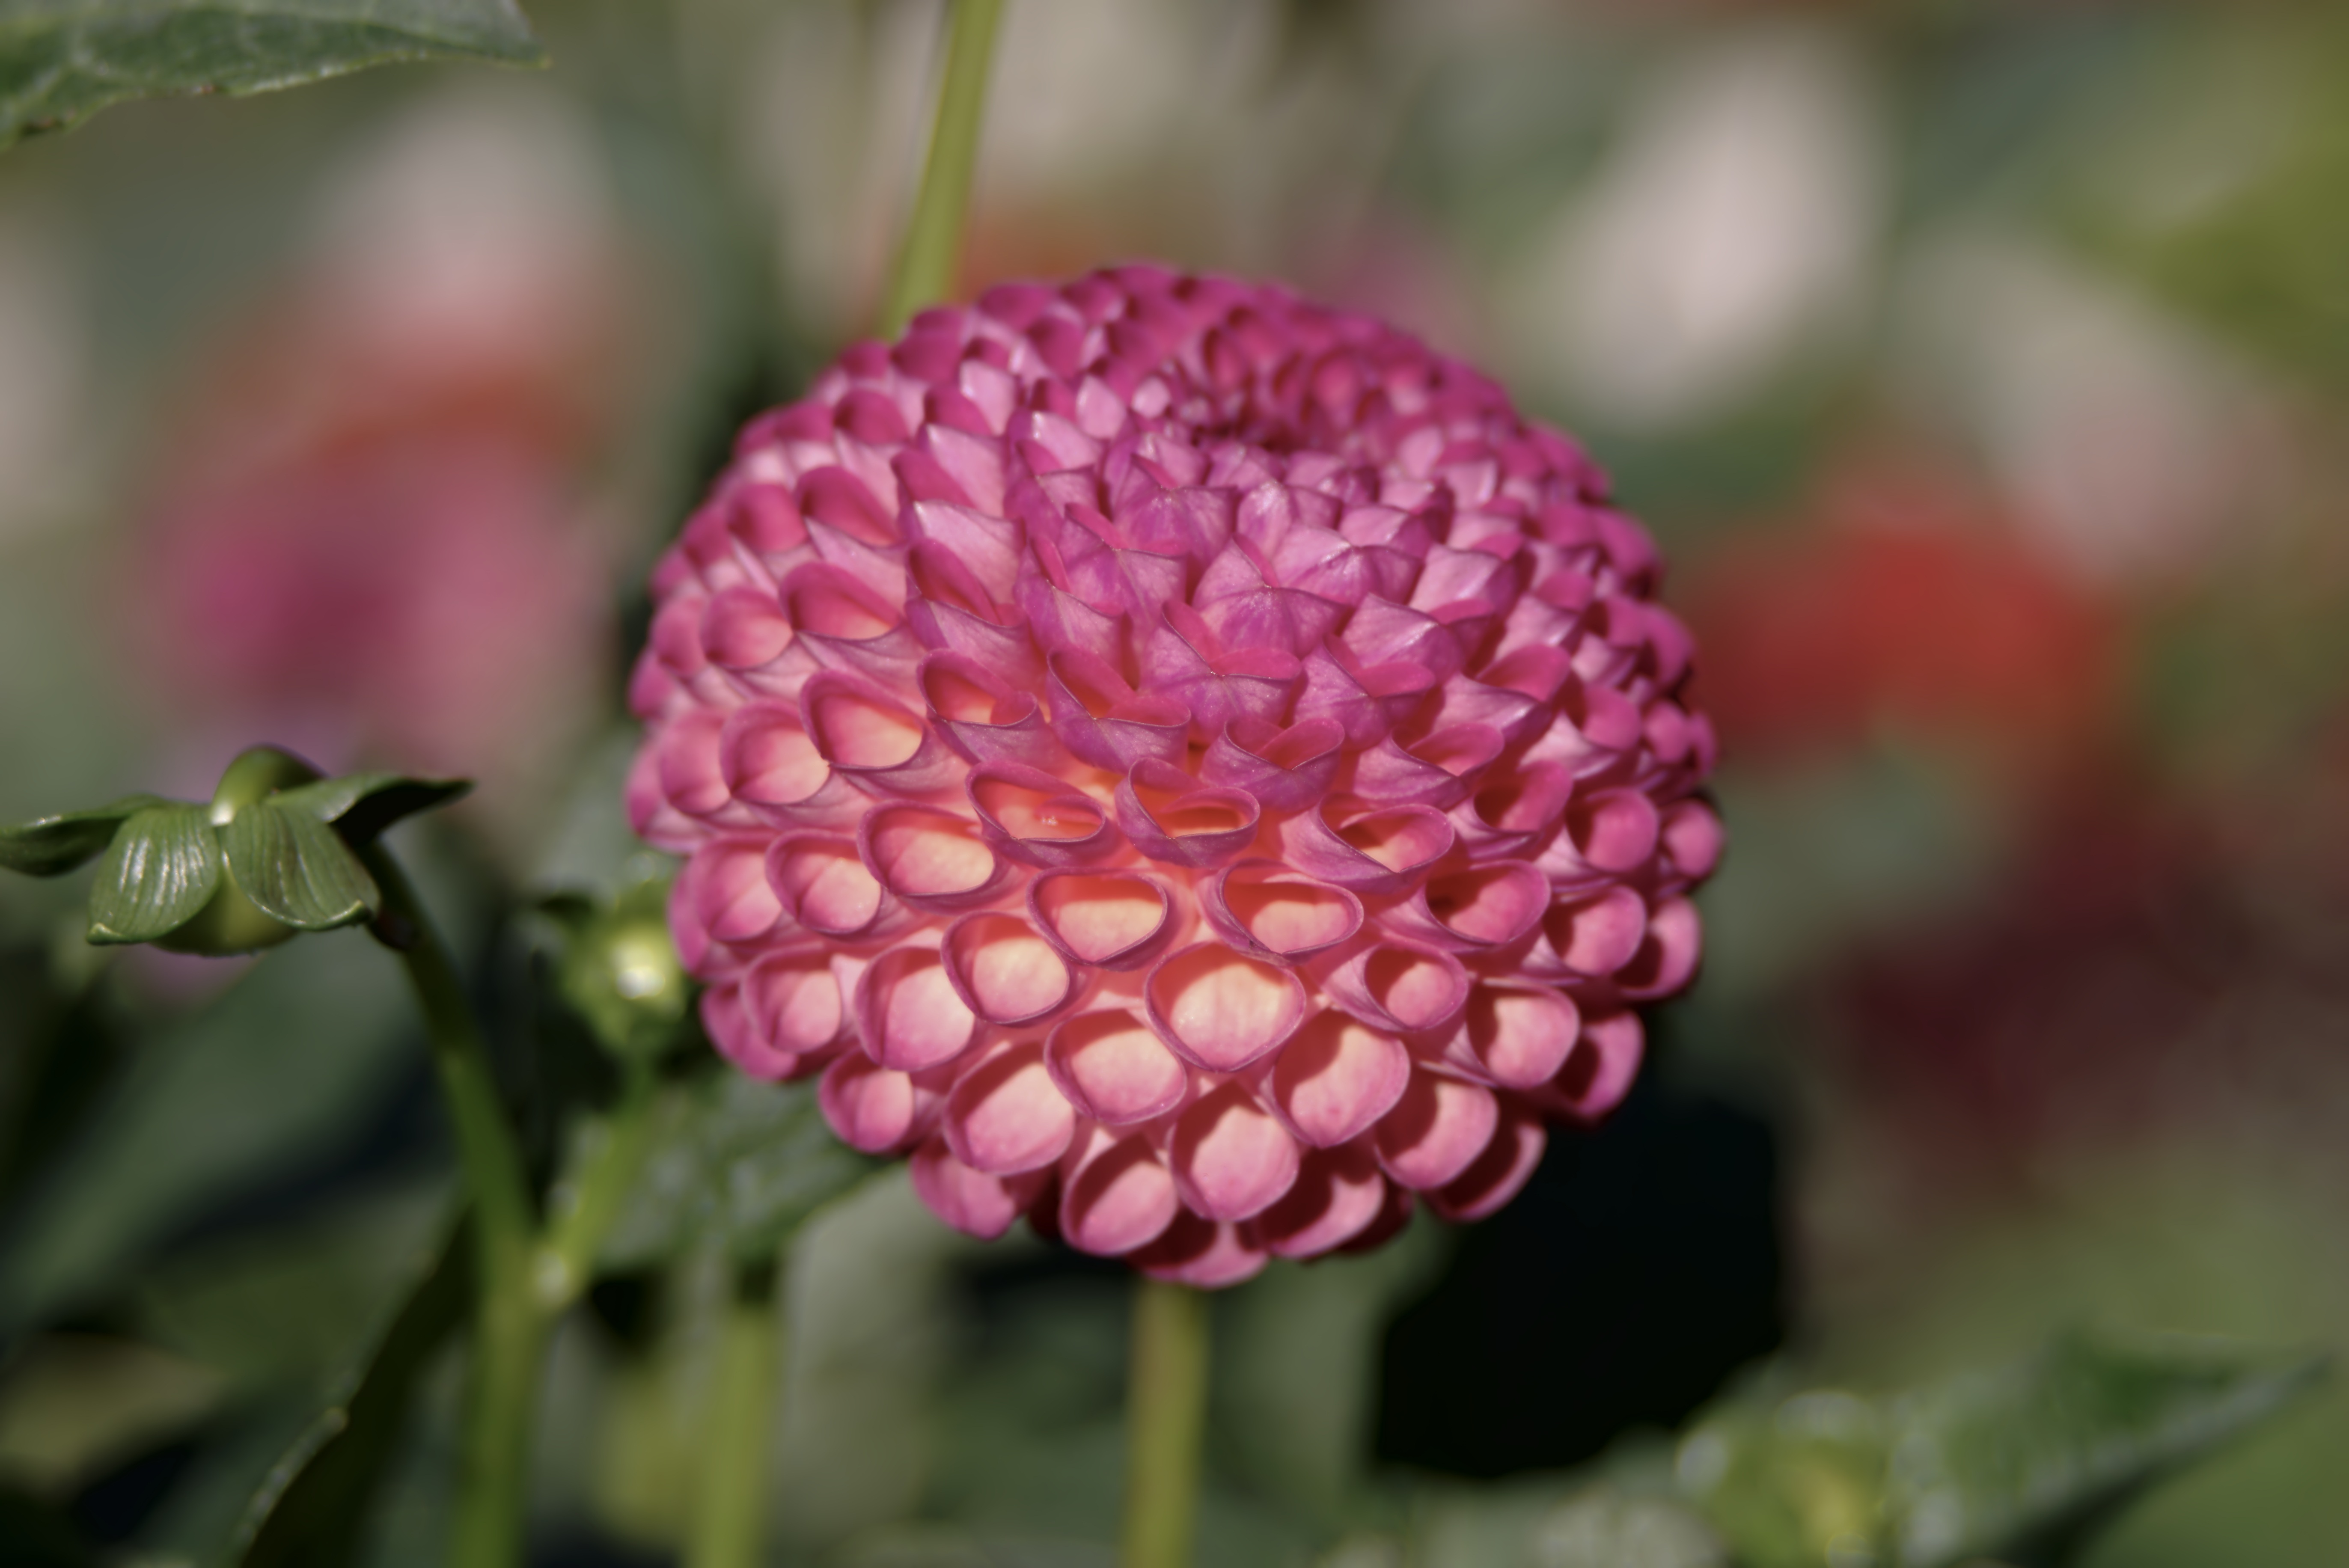
nature, plant, photography, flower, petal, produce, botany, pink, flora, wildflower, close up, sphere, exotic, peony, pink flower, macro photography, spherical, flowering plant, daisy family, dalia, dashing, curled petals, plant stem, land plant